Anarchism in Austria

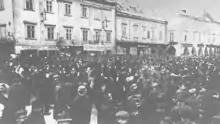
Striking workers assembling in Wiener Neustadt.

By 1917, as the war reached its apex, workers' strikes became increasingly more common, especially among women who were now playing a large role in manufacturing. Anarcho-syndicalists such as held a strong influence in the workers' movement of the time, encouraging the formation of workers' councils and the organization of a general strike. This strike movement peaked on 14 January 1918, when the flour ration was halved and a spontaneous wildcat strike spread throughout the country, as thousands of locomotive workers put down their tools. This quickly evolved into a general strike, as hundreds of thousands of Viennese workers joined and workers' councils were established in order to coordinate the strike through participatory democracy. When the government promised to reform war benefits, establish a food service and democratize municipal election law, the workers' councils called off the strike and workers returned to work on 21 January. In the wake of the general strike, more actions followed, including strikes, factory occupations and the formation of workers' councils - with over 800,000 workers taking part in elections to these councils. The workers movement in Austria during 1918 played a decisive role in bringing the Austrian participation in the conflict to an end.